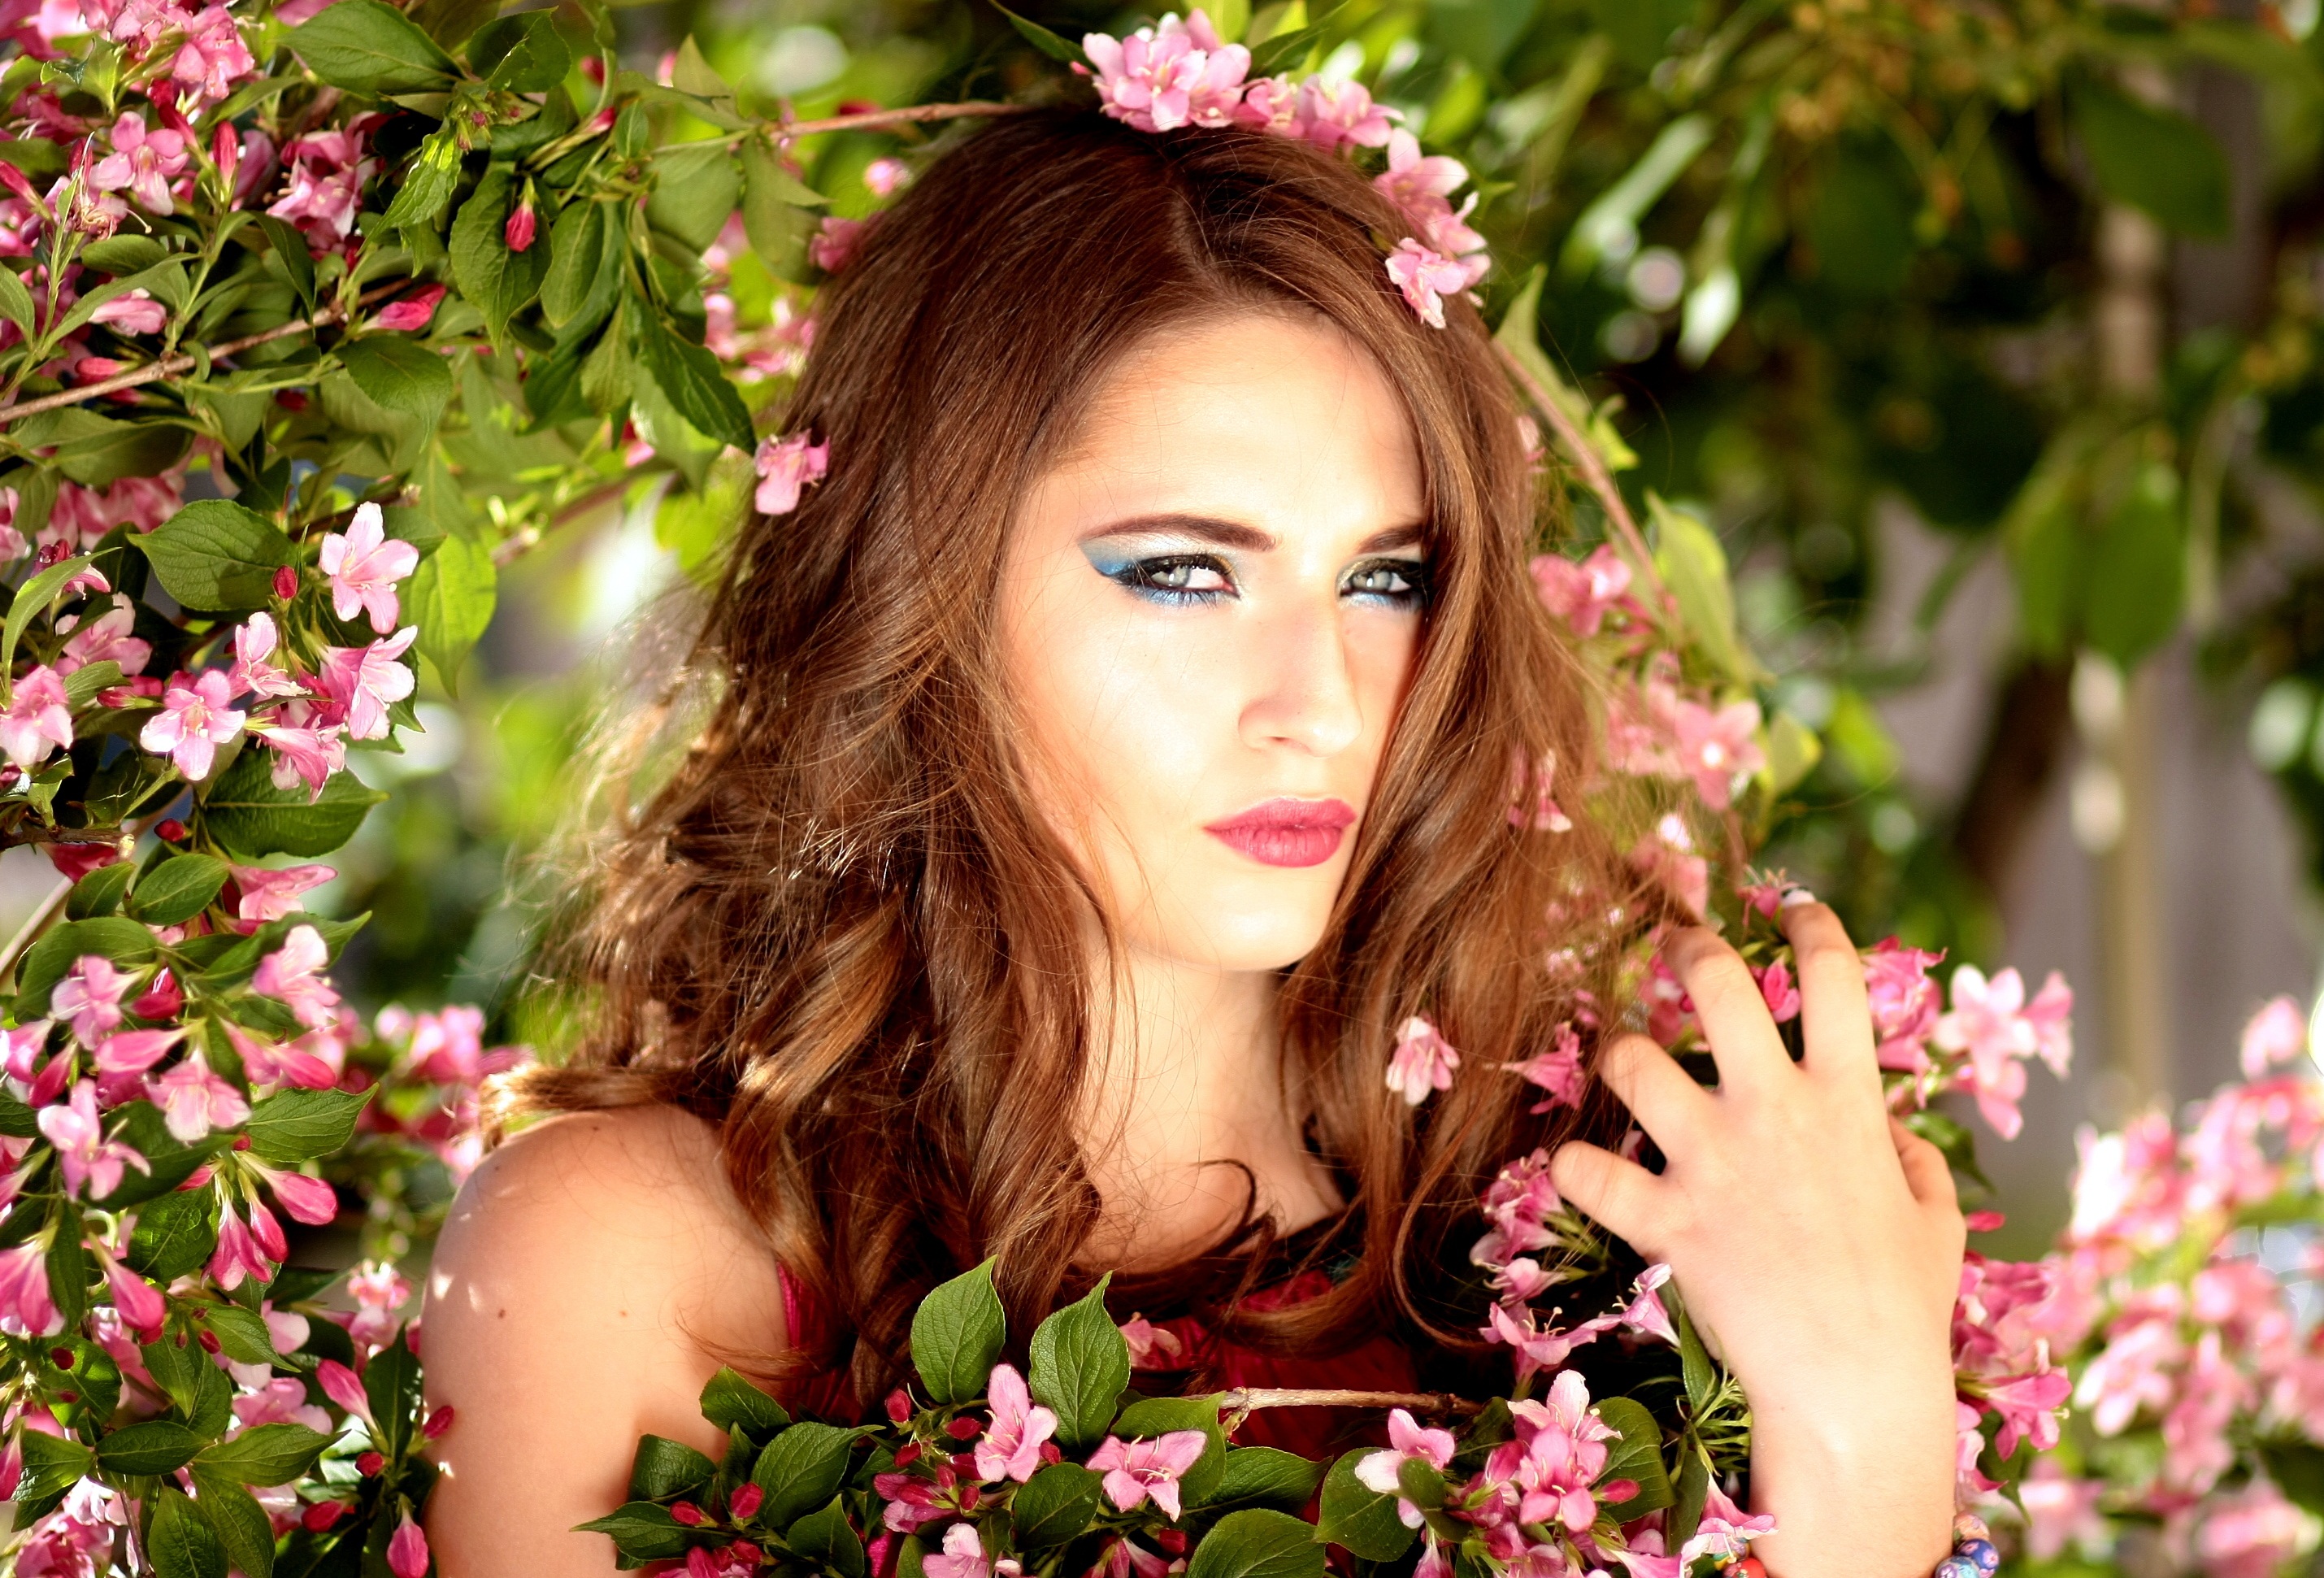
tree, blossom, plant, girl, photography, flower, petal, portrait, model, spring, autumn, lady, pink, bride, flora, flowers, dress, skin, beauty, floristry, photo shoot, flower bouquet, casey, portrait photography